Willard Ames Holbrook Jr.

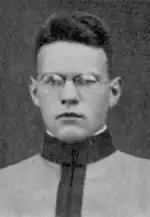
At West Point in 1918

Holbrook Jr. graduated from the United States Military Academy on November 1, 1918. He was commissioned second lieutenant in cavalry on the same date and was assigned to the 10th Cavalry Regiment. Before he was sent to the 10th Cavalry stationed at Fort Huachuca, Arizona, Holbrook Jr. was assigned for additional Infantry training course to Infantry School at Fort Benning, Georgia. In February 1919, he finally finished the course and was transferred to the 10th Cavalry.